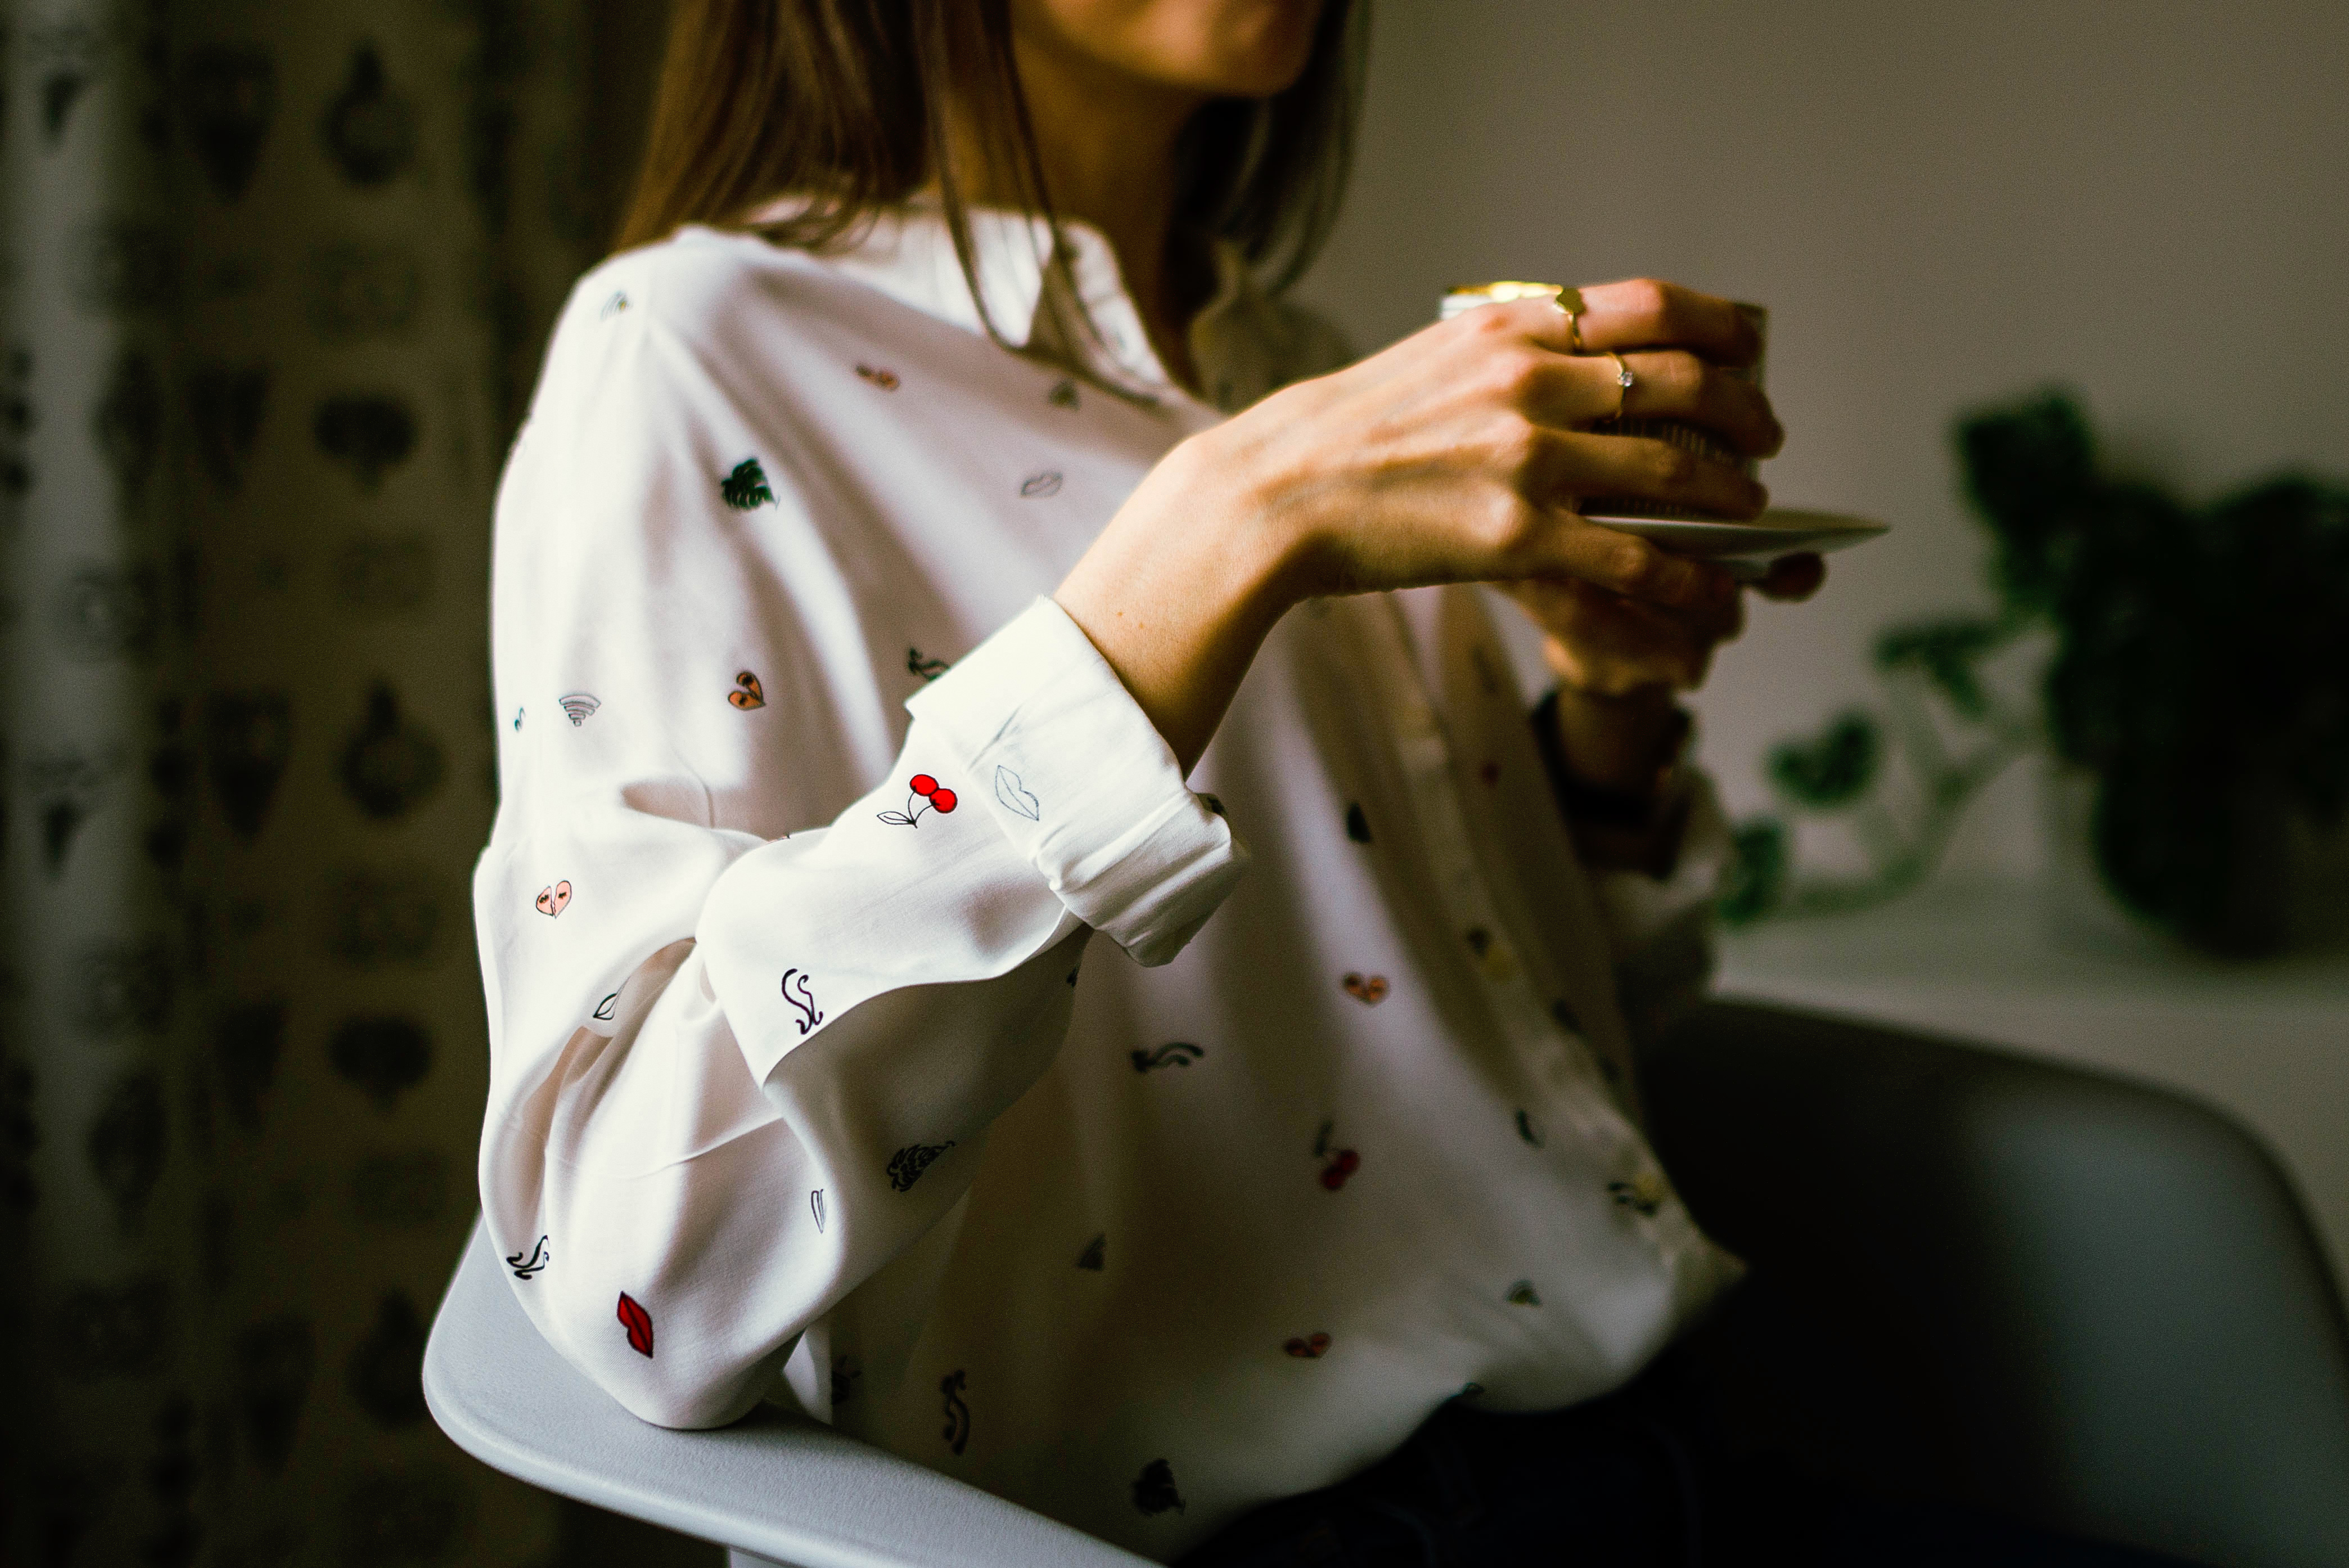
hand, person, girl, white, fashion, clothing, lady, dress, skin, beauty, sense